Don Magnuson

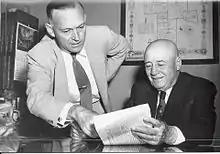
Congressman Don Magnuson and Speaker of the House Sam Rayburn discussing legislation in Speaker Rayburn's office, July 28, 1956.

On January 21, 1960, the "Bellingham Labor News" said that as a member of the Public Works Committee, Magnuson sponsored a resolution to authorize the U.S. Army Corps of Engineers to review flood control studies in western Washington. On that same day, he was appointed to become a charter member of the Democratic Study Group. In 1960, as a member of the Appropriations Committee, he voted against an additional $73 million for the development of nuclear airplanes, according to The Labor Journal.